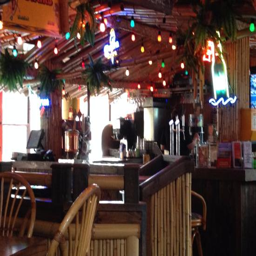
another view of the bar